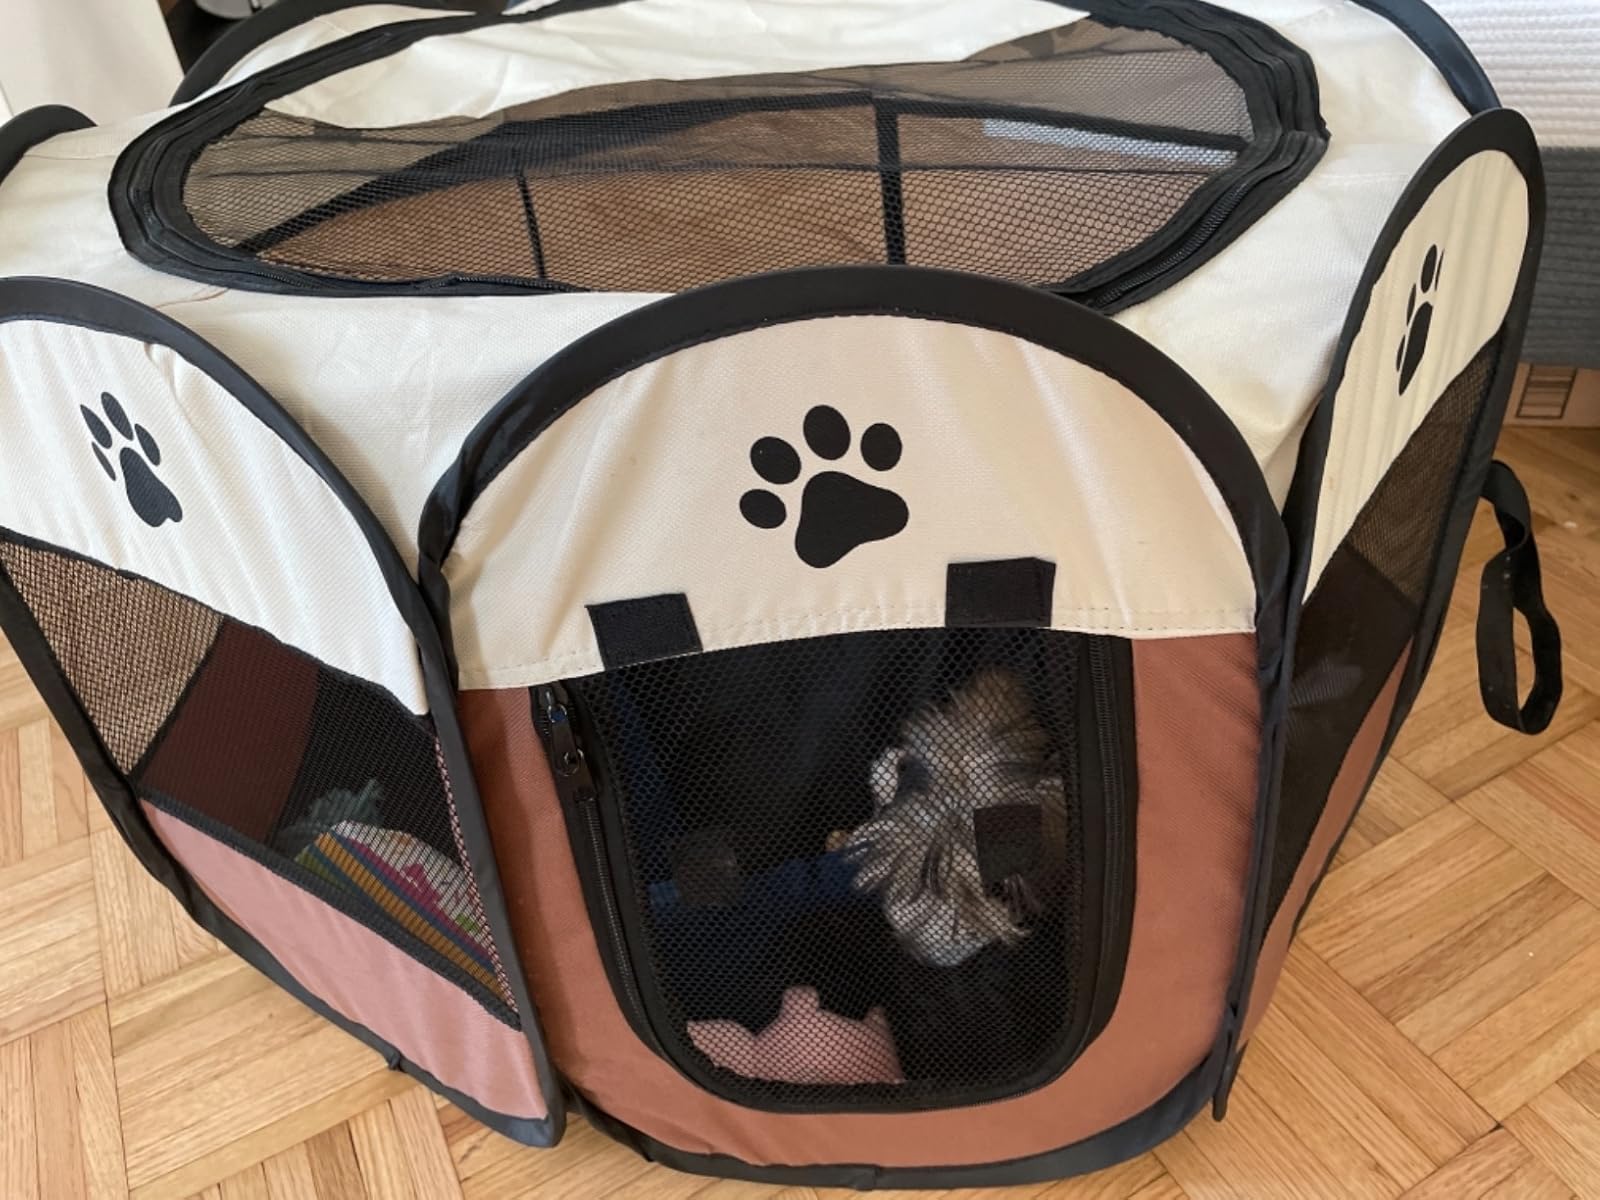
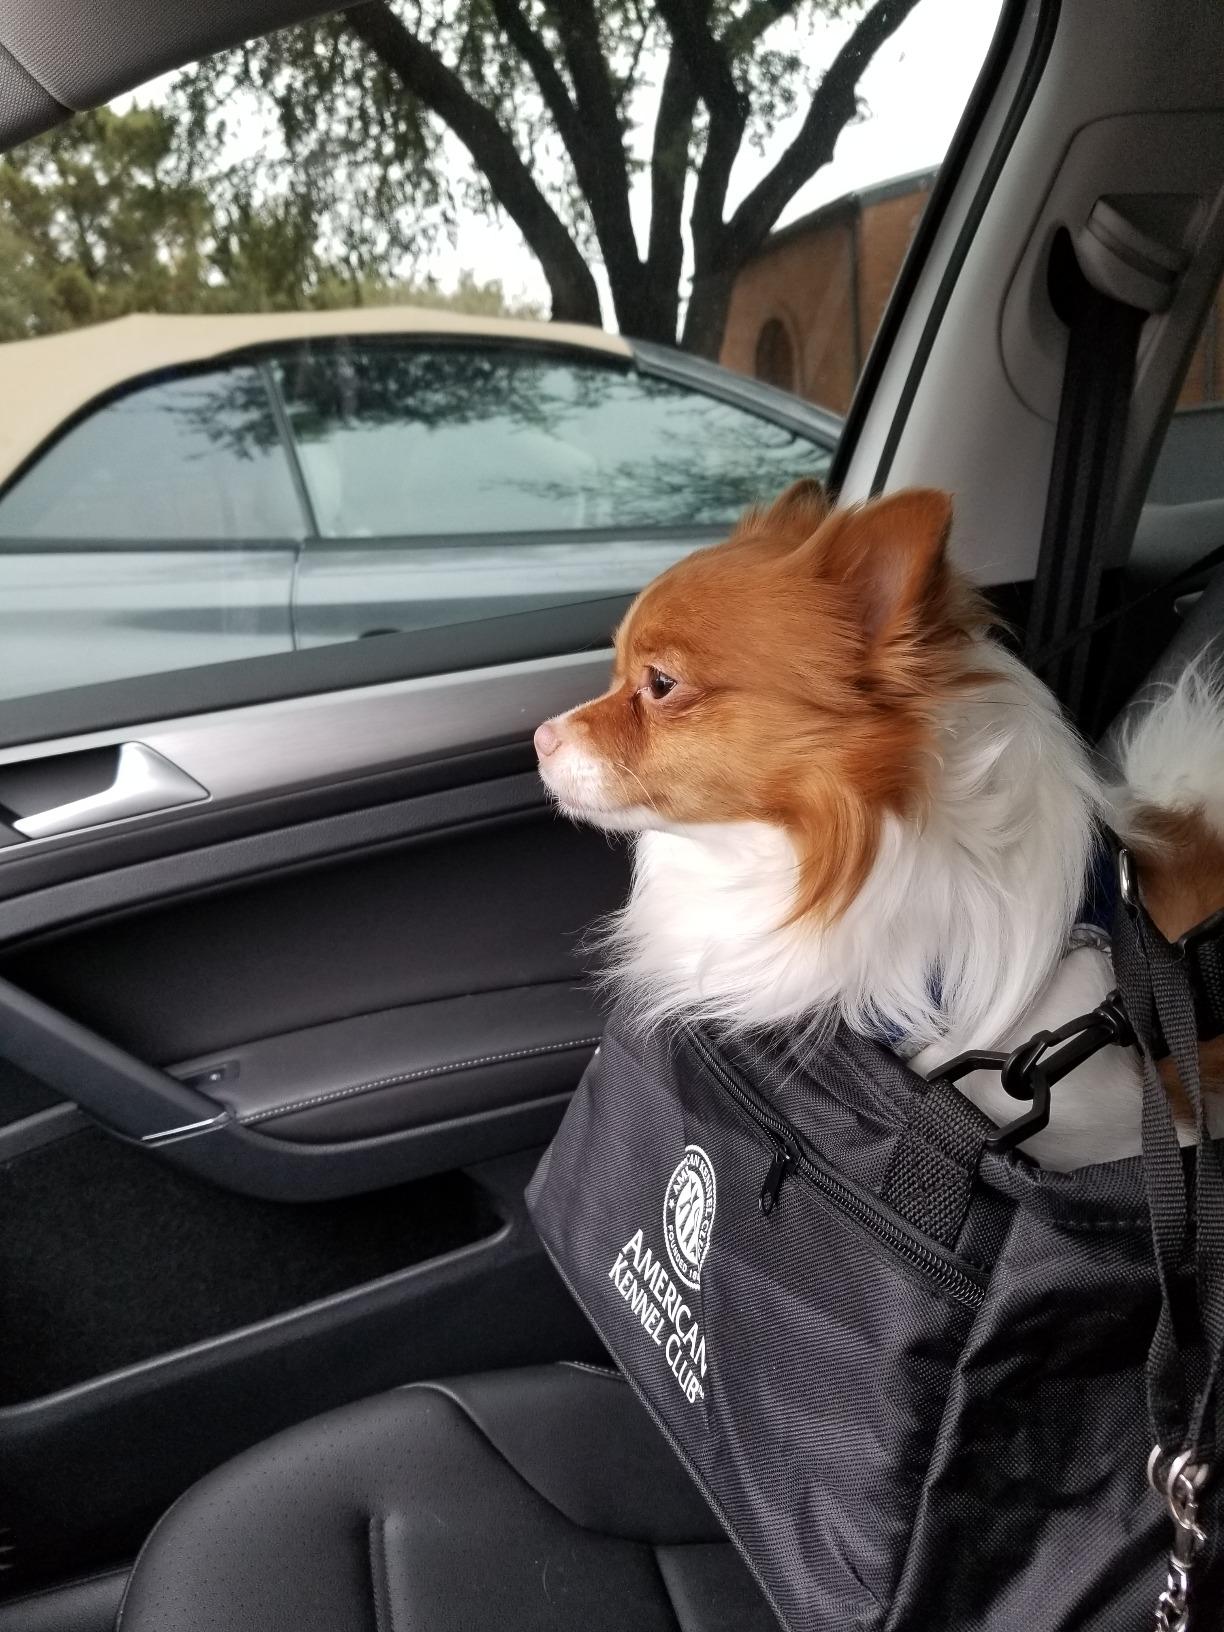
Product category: items_kennel
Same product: no